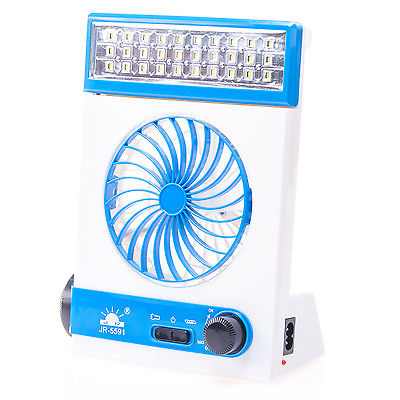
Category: fan